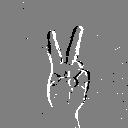
ASL letter: v